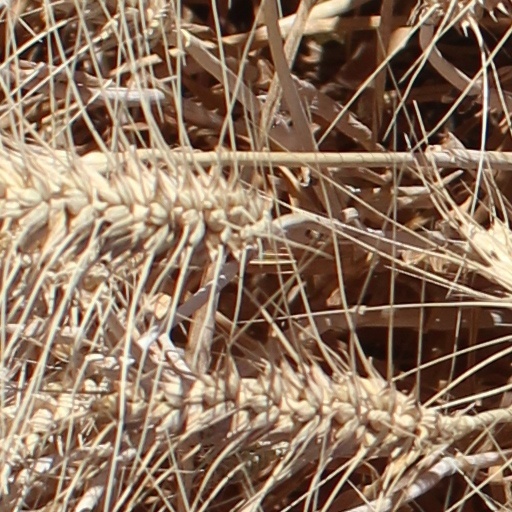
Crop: wheat